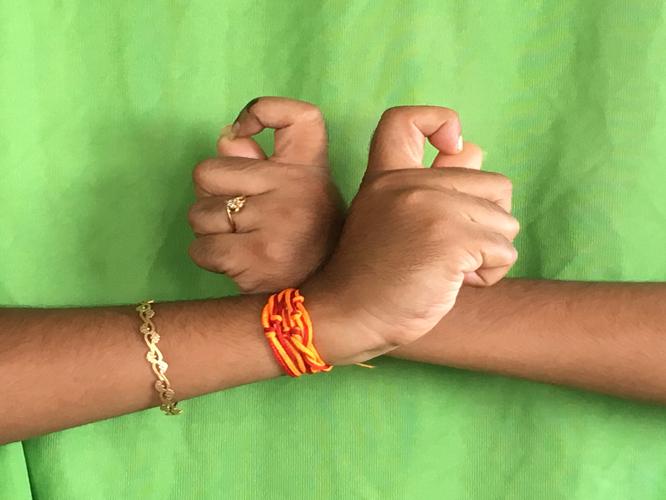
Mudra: Berunda
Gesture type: double_hand